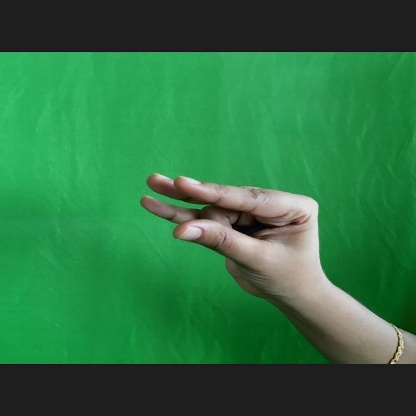
Mudra: Kangulam